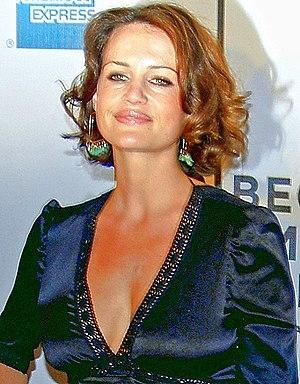
Carla Gugino est une actrice américaine d'origine italo-anglo-irlandaise, née le 29 août 1971 à Sarasota.